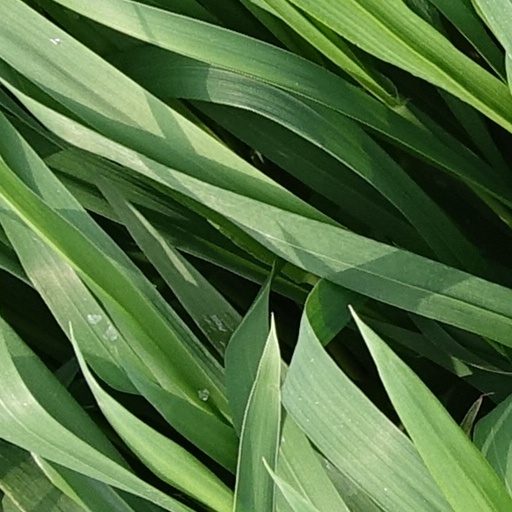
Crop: wheat